Lorik Cana

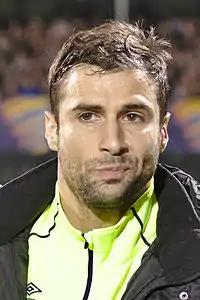
Cana with Nantes in 2015

Lorik Agim Cana (born 27 July 1983) is an Albanian former professional footballer. He is currently the grassroots ambassador for children's football in Albania, named by the Albanian Football Association on 26 October 2017.